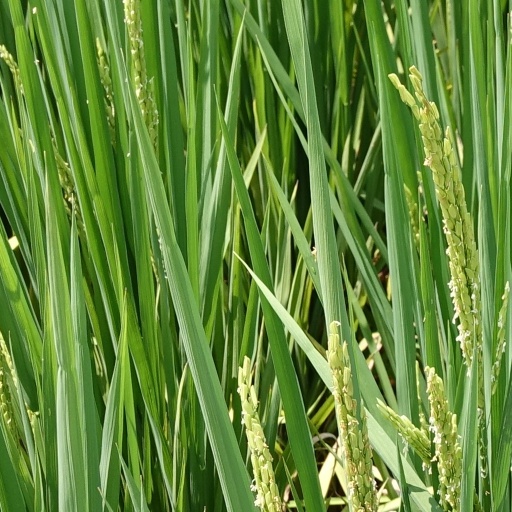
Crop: rice